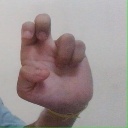
अक्षर: अ